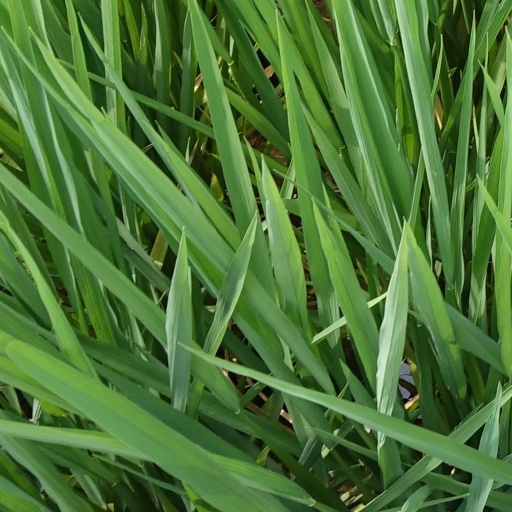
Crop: rice